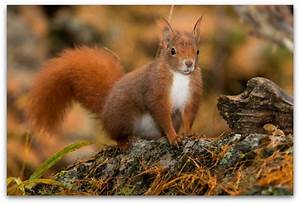
Label: squirrel